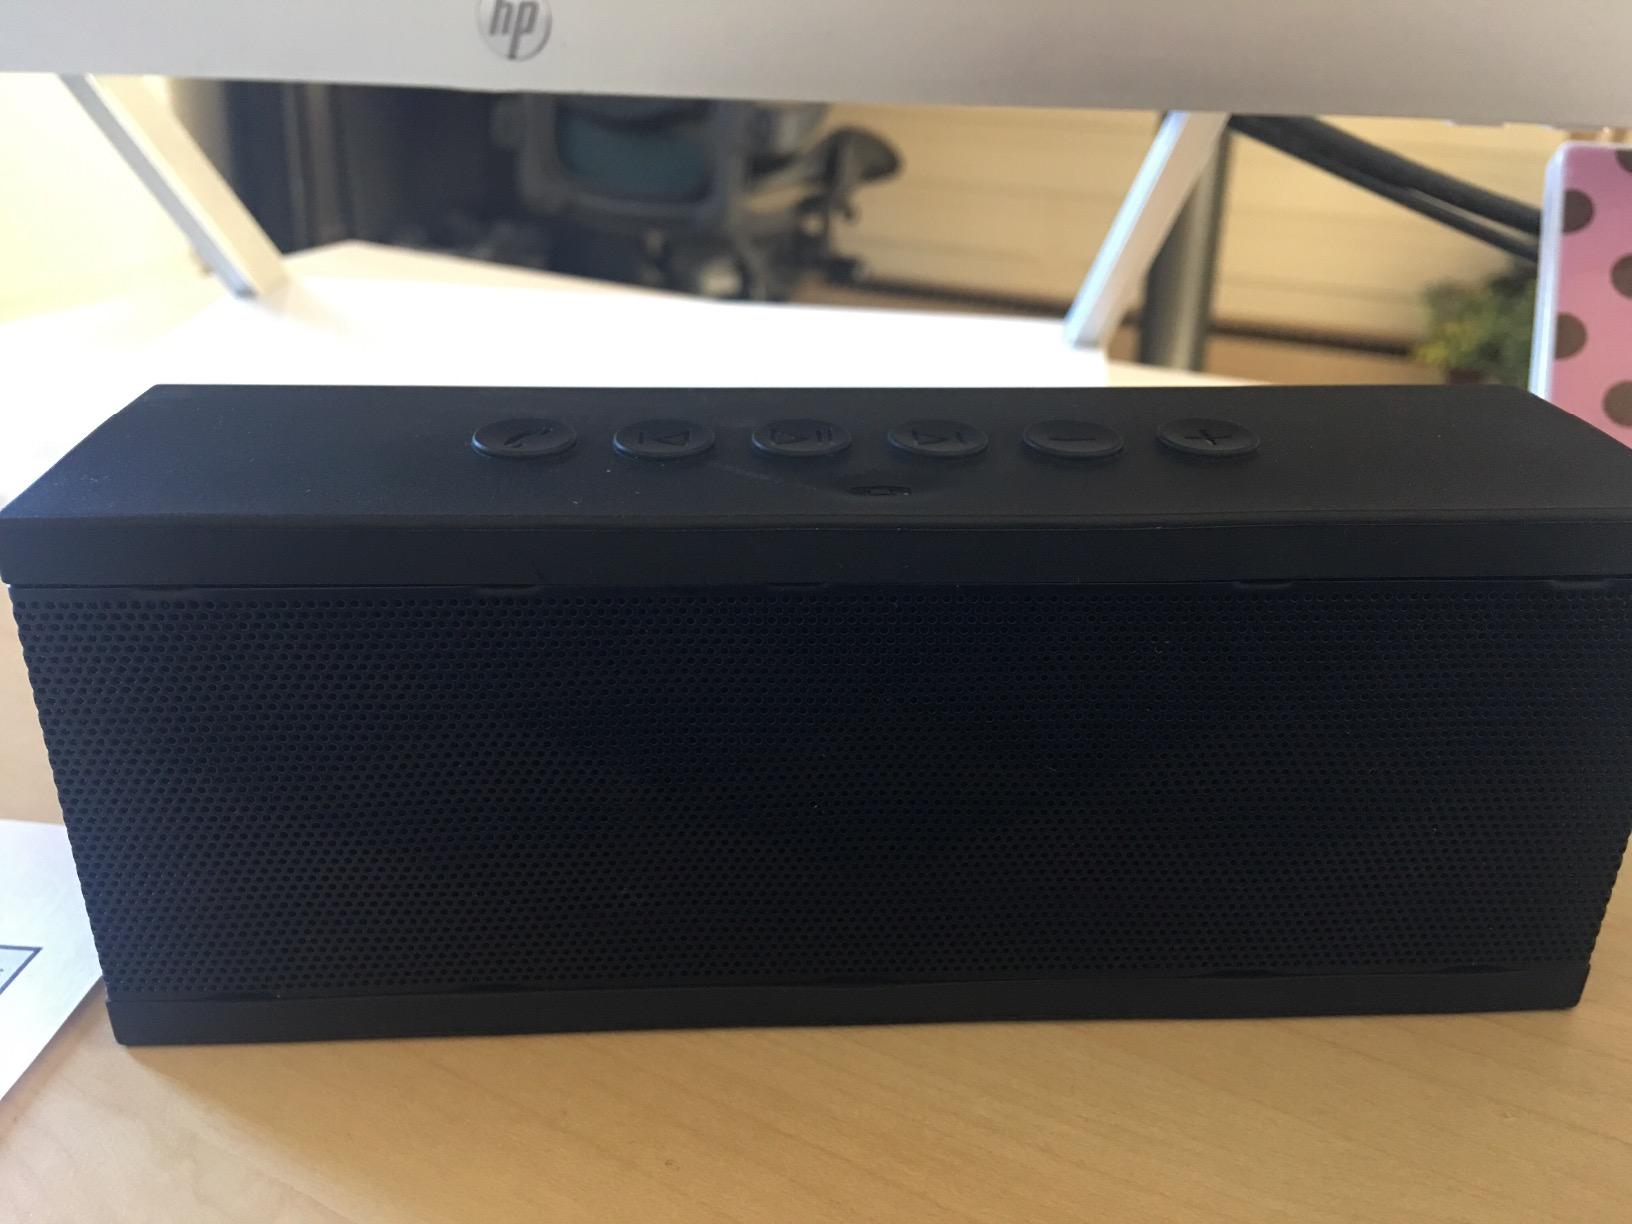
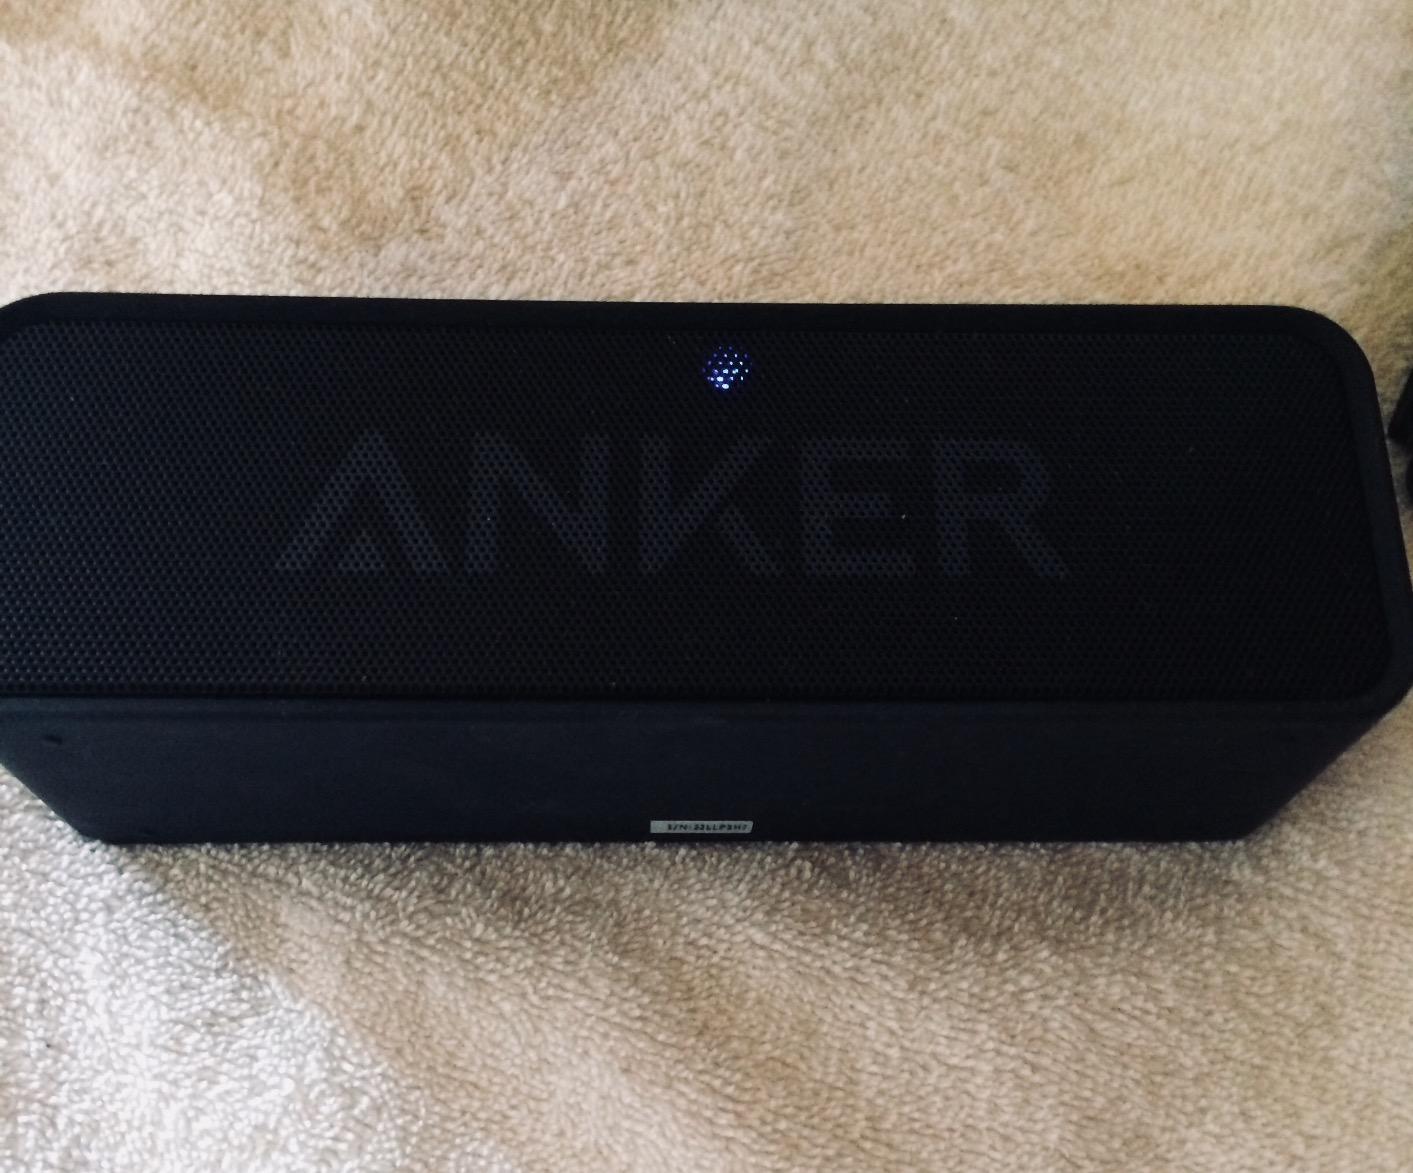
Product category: speaker
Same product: no